Mari, Syria

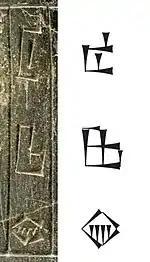
The name of Mari (Cuneiform: , "ma-ri"), on the statue of Iddi-Ilum, c. 2090 BC

Written in Cuneiform ("ma-ri"), the name of the city can be traced to Itūr-Mēr, an ancient storm deity of northern Mesopotamia and Syria, who was considered the tutelary deity of the city, Georges Dossin noted that the name of the city was spelled identically to that of the storm god and concluded that Mari was named after him.